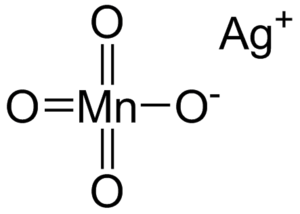
Permanganate d'argent peut être synthétisé par réaction entre le permanganate de potassium et le nitrate d'argent.